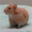
Label: hamster